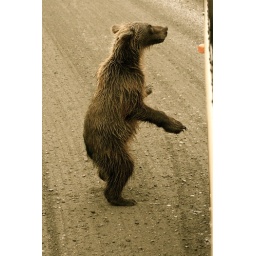
Grizzly bear cub in Denali Park, Alaska